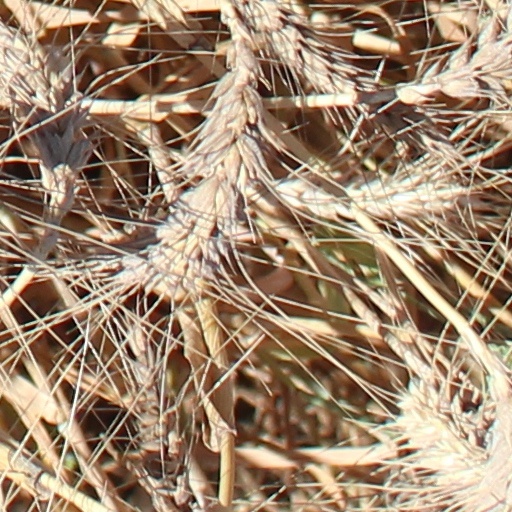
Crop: wheat